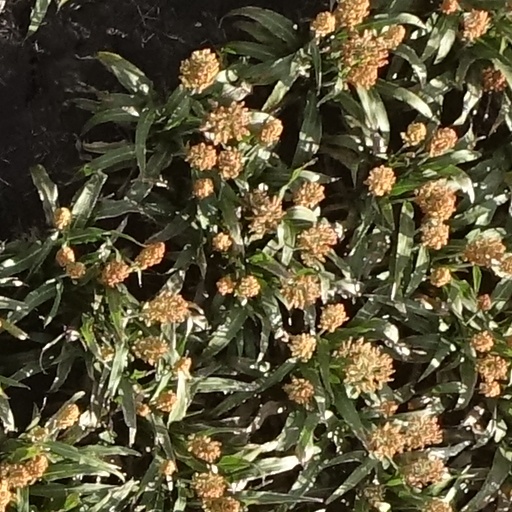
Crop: sorghum